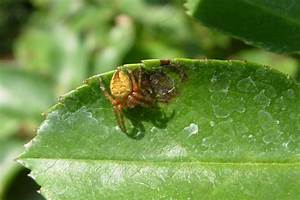
Label: spider